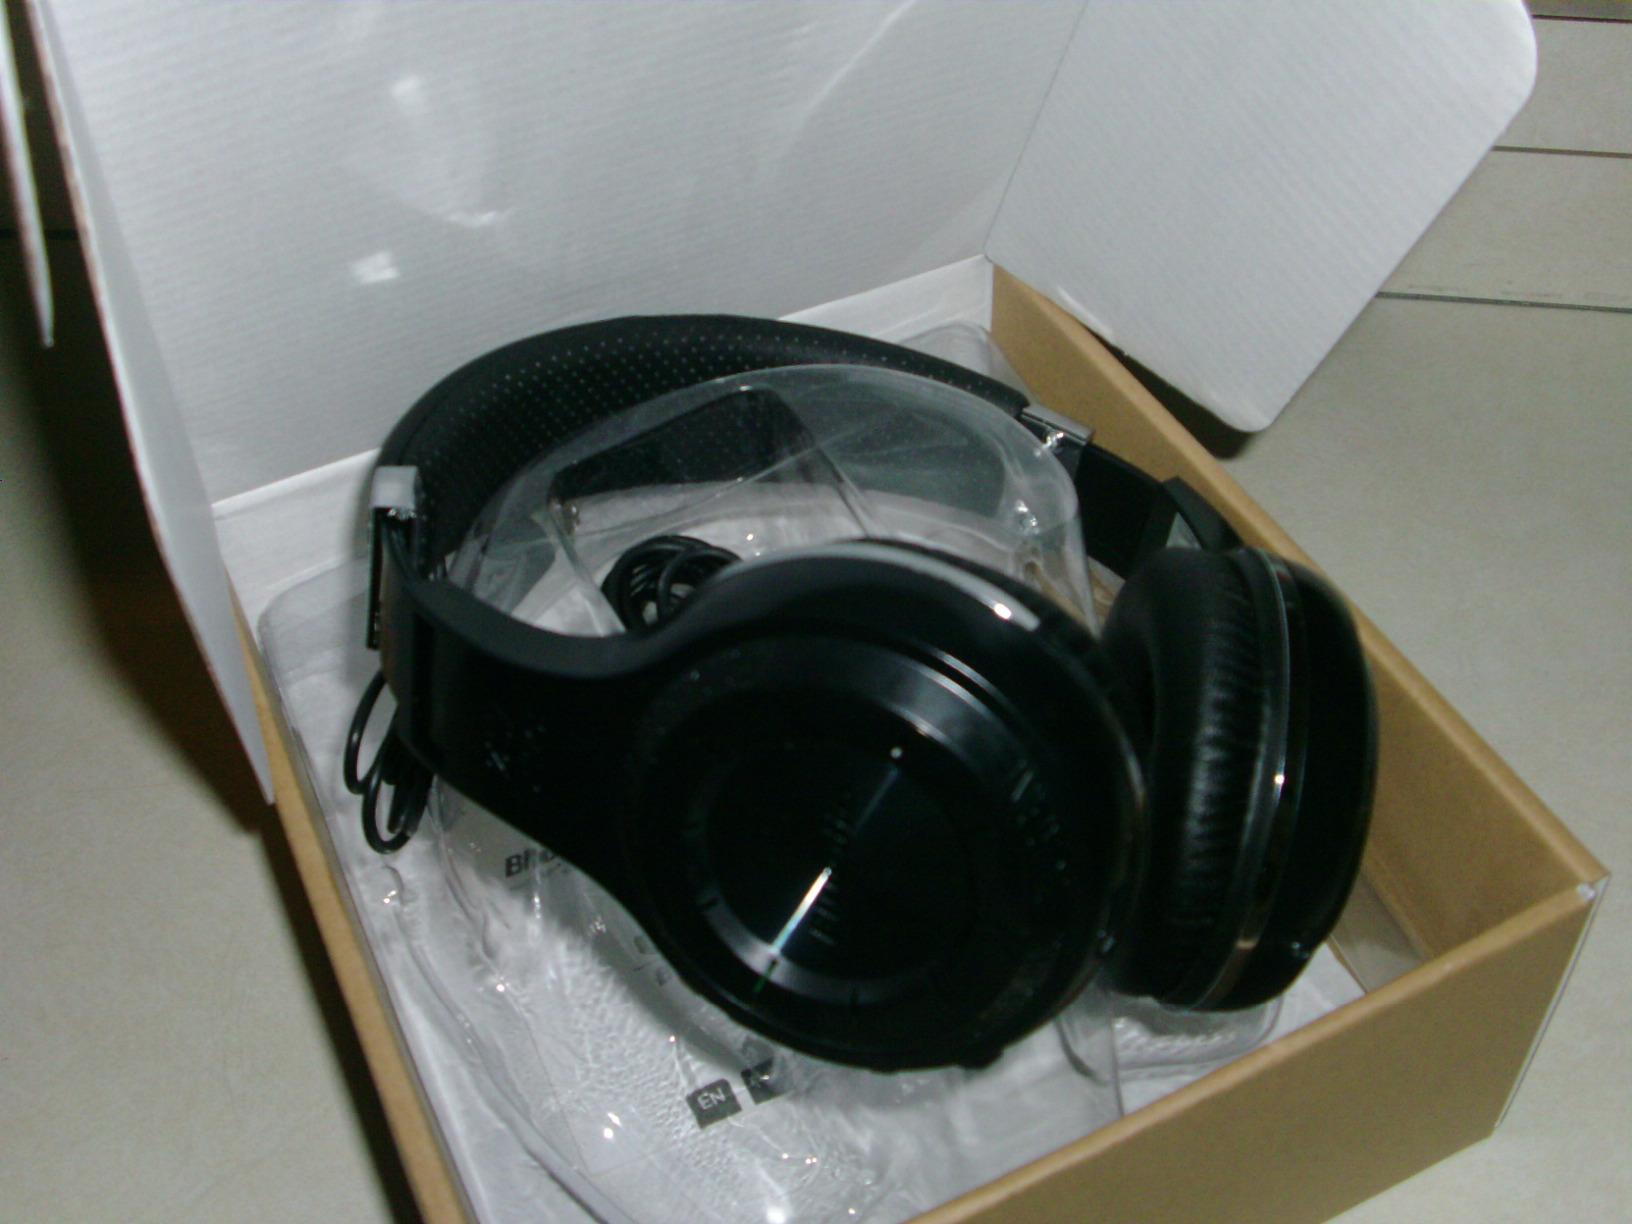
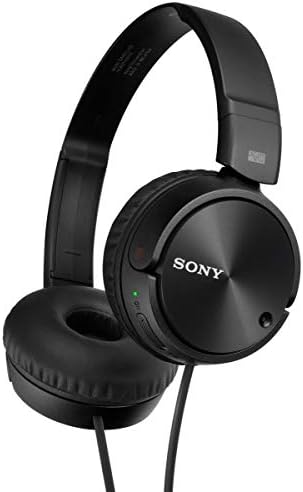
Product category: headphones
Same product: no